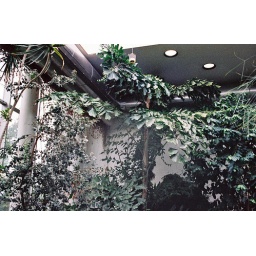
trees in butterfly room1